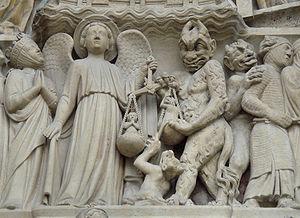
La cathédrale Notre-Dame de Paris, communément appelée Notre-Dame, est l'un des monuments les plus emblématiques de Paris et de la France. Elle est située sur l'île de la Cité et est un lieu de culte catholique, siège de l'archidiocèse de Paris, dédiée à la Vierge Marie.